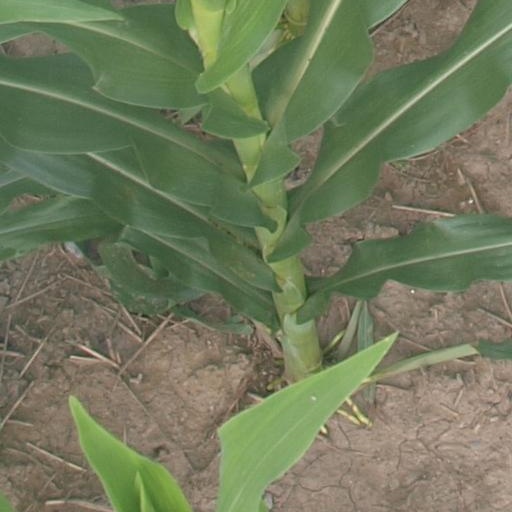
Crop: maize; corn